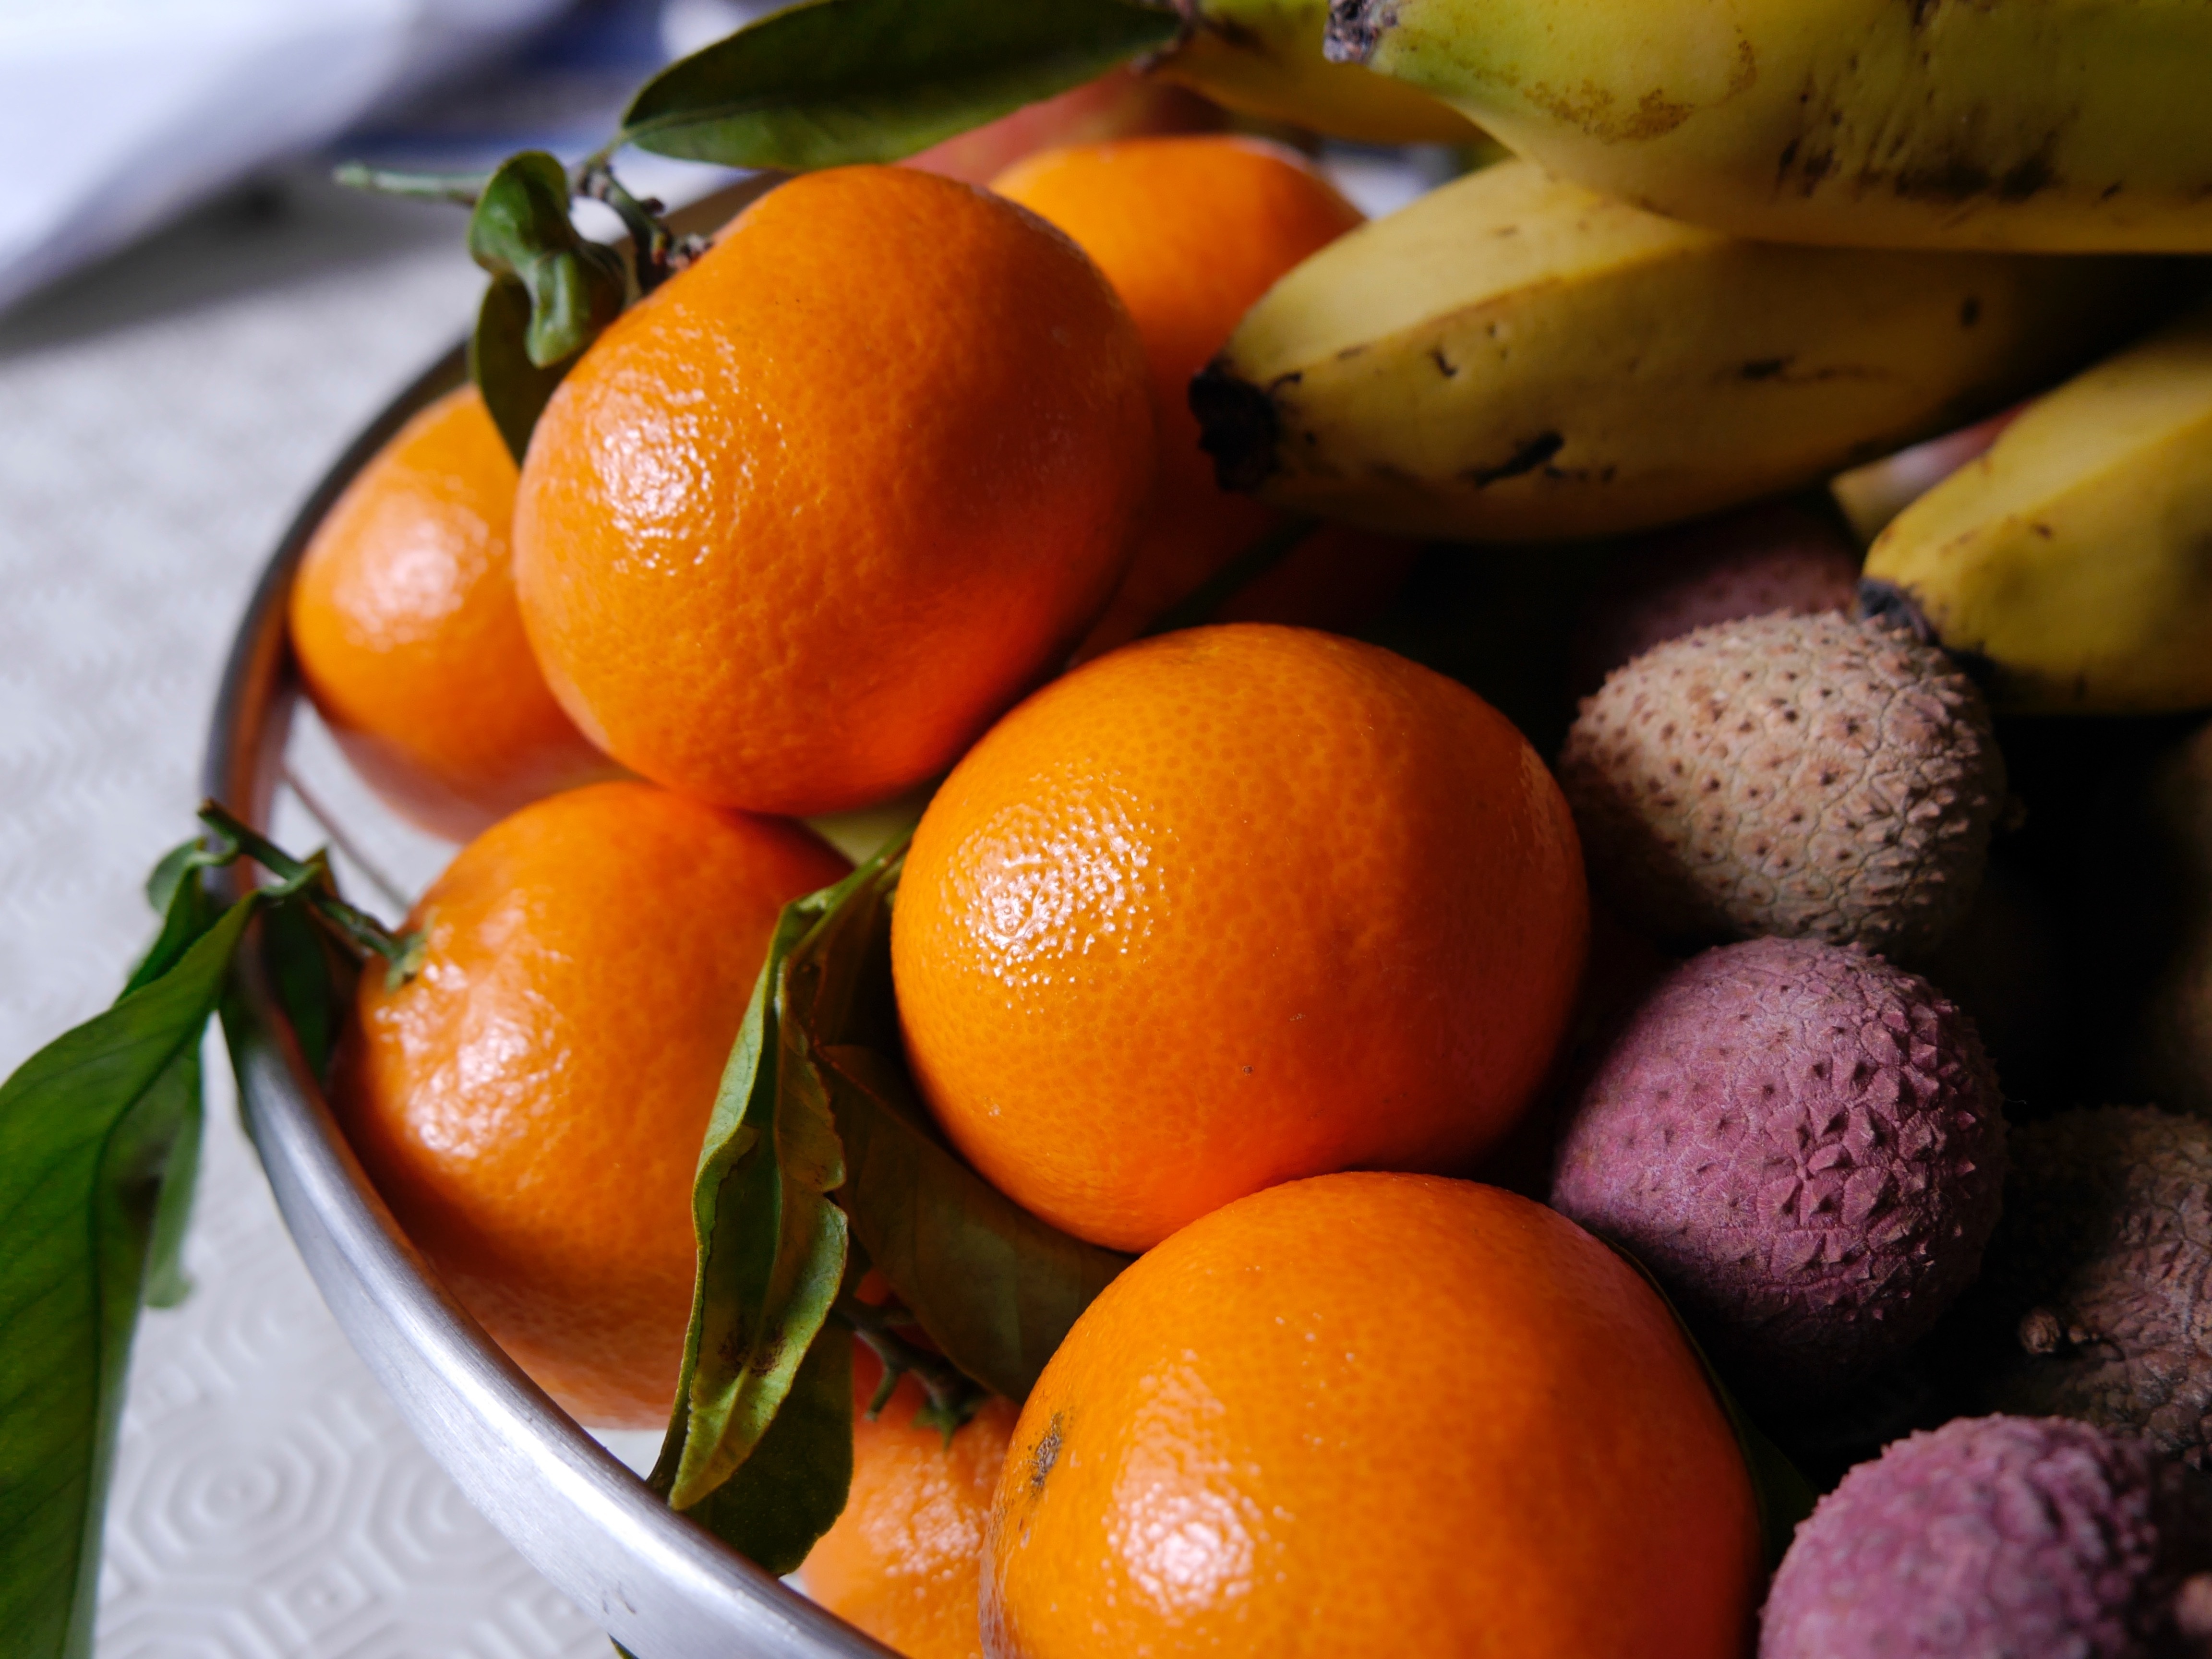
food, fruit, produce, plant, clementine, citrus, tangerine, land plant, flowering plant, tangelo, orange, mandarin orange